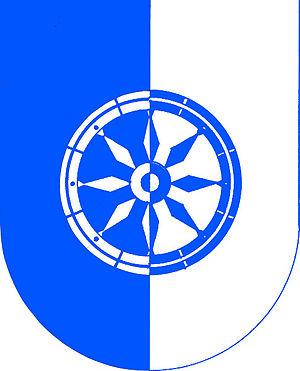
Podolí est une commune du district d'Uherské Hradiště, dans la région de Zlín, en République tchèque. Sa population s'élevait à 872 habitants en 2018.